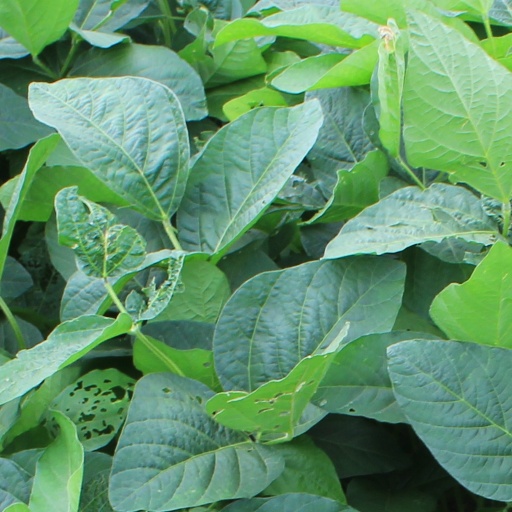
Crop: soybean